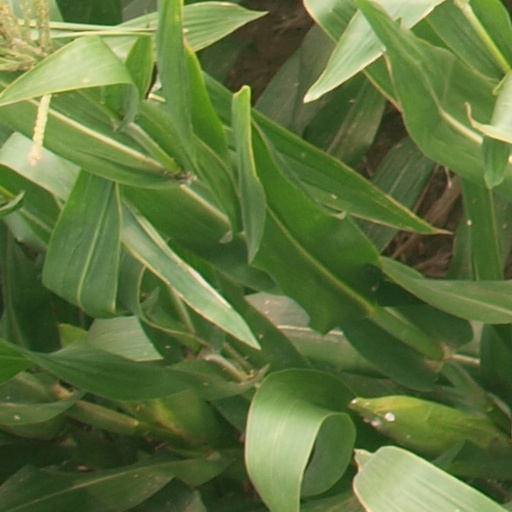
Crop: maize; corn